Artur Sarkisov

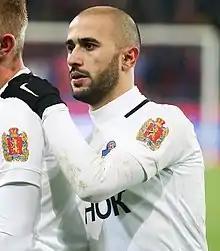
Sarkisov with Yenisey Krasnoyarsk in 2018

Artur Sergeyevich Sarkisov (born 19 January 1987) is an Armenian former professional footballer who played as a striker or winger.